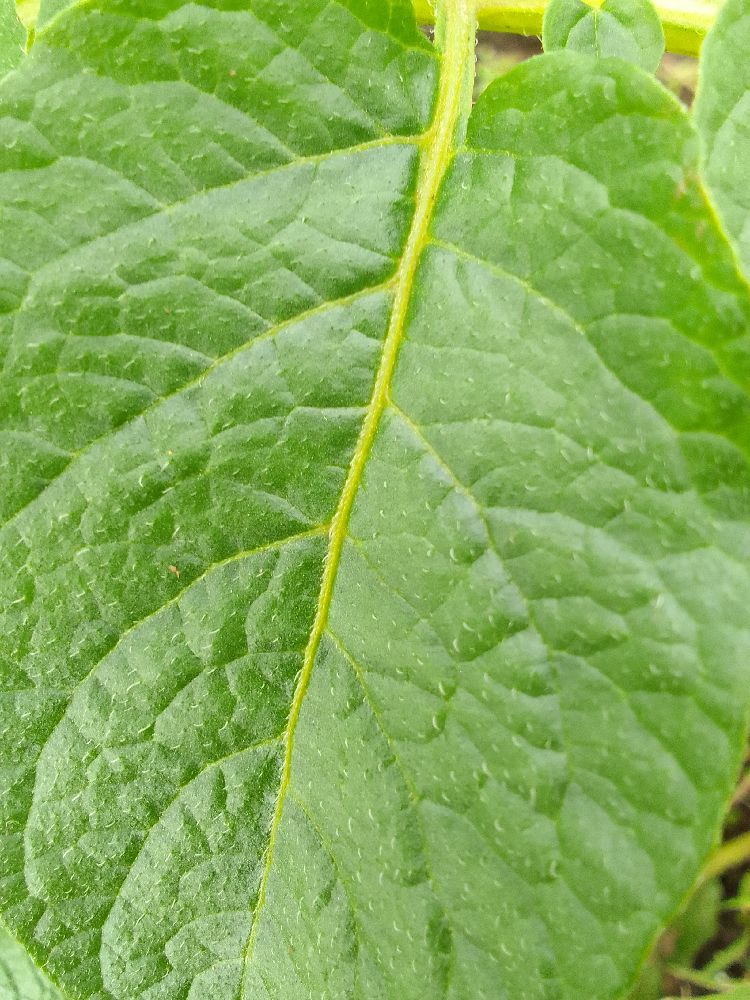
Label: Healthy